Jai Ganesh (film)

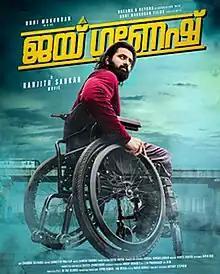
Poster

Jai Ganesh is a 2024 Indian Malayalam-language thriller film written and directed by Ranjith Sankar. The film was jointly produced by Unni Mukundan and Ranjith under the banners of Unni Mukundan Films and Dreams N Beyond. The film stars Unni Mukundan, Mahima Nambiar, Ravindra Vijay, Ashokan and Jomol.